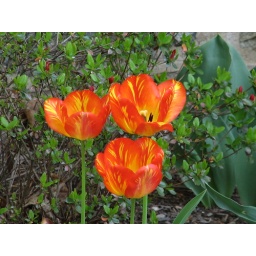
orange and yellow tullips by bigshoot1966